Die Transvaler

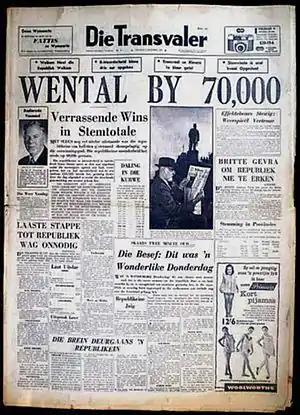

Die Transvaler was a South African newspaper founded in 1937 with the aim of promoting Afrikaner nationalism and supporting the Transvaal branch of the National Party. Hendrik Verwoerd was its first editor.